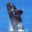
Label: whale